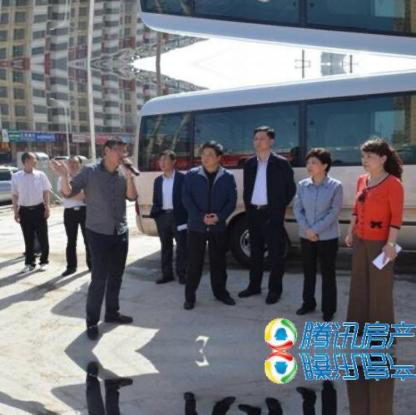
Objects in the image:
label: head
label: head
label: head
label: head
label: head
label: head
label: head
label: head